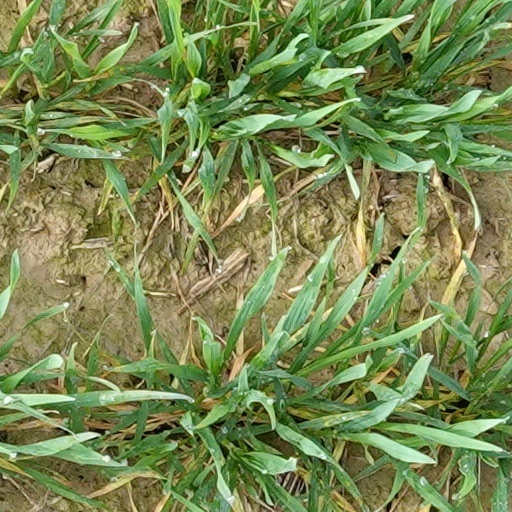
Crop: wheat